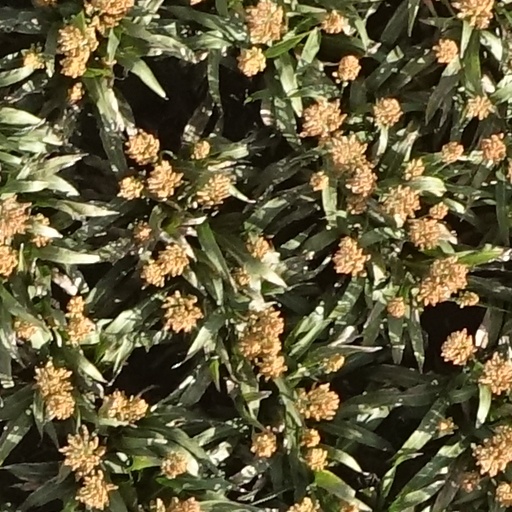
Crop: sorghum